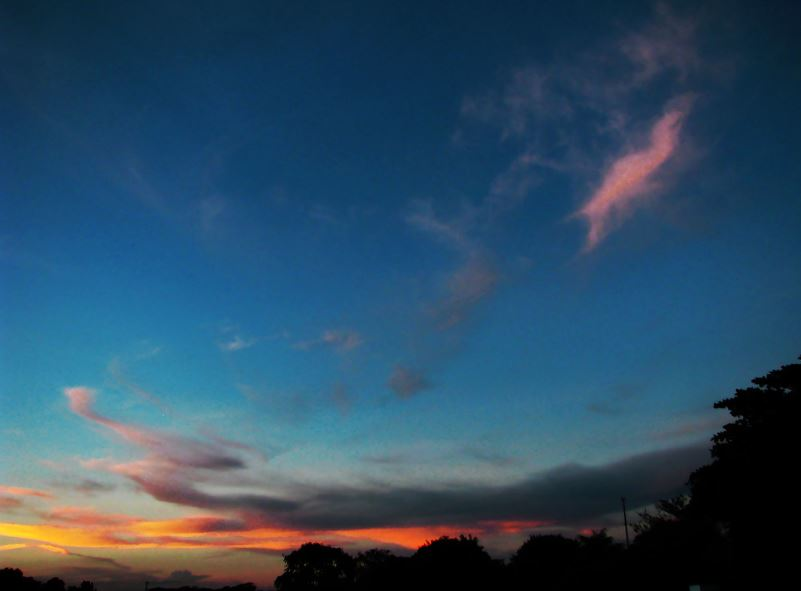
Fire: no
Smoke: no